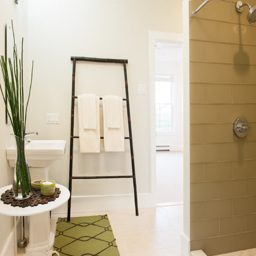
example of a trendy bathroom design with a pedestal sink